2012 Tour de France, Stage 11 to Stage 20

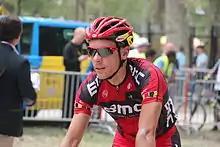
's Philippe Gilbert prior to the stage. During the stage, Gilbert had to be restrained, after falling to the ground when a dog ran in front of the peloton.

A ten-rider chase group formed behind the leaders, and eventually joined up with them around halfway through the stage. Voeckler bettered Kessiakoff at the Côte de Burs, to extend his lead in the classification; the peloton were around three minutes behind, but closing gradually. Following a move by a pair of riders, Rui Costa attacked out of the group as a set-up for his team leader Alejandro Valverde, who followed his move several kilometres later. Costa paced him for a time before Valverde went clear on his own, and built up a 35-second lead at the summit of the Port de Balès, while the peloton had closed by half a minute to trail him by around two-and-a-half minutes. The peloton caught the group of chasers including Voeckler, rider Levi Leipheimer and Blel Kadri of , on the descent with only Valverde remaining ahead as they hit the Col de Peyresourde.